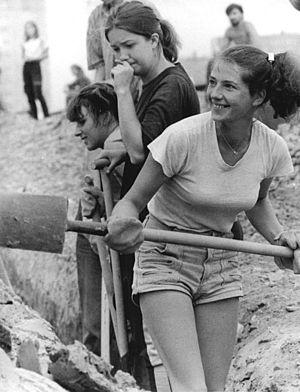
Un chantier de jeunes est un rassemblement de jeunes bénévoles ayant pour but la restauration du patrimoine bâti ou la construction de bâtiments. Les chantiers de jeunes sont fréquemment multinationaux et permettent ainsi des échanges culturels. Généralement, ceux-ci se tiennent pendant les vacances d'été.
L'excavation est une expression du langage courant qui désigne l'action de creuser un terrain, un sol, et son résultat. Une excavation peut être exécutée de main d'homme, ou être le résultat de phénomènes naturels. Pour la machine qui permet de réaliser des excavations, les termes excavateur et excavatrice, sont des emprunts à l'anglo-américain excavator.